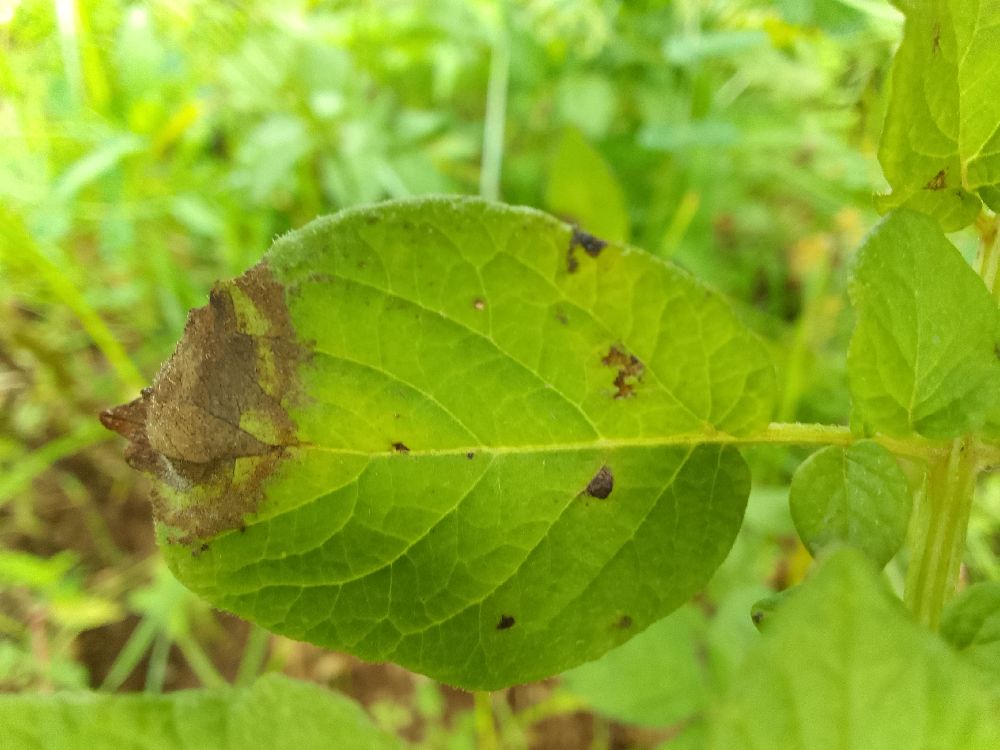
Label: Late blight